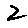
Label: 2